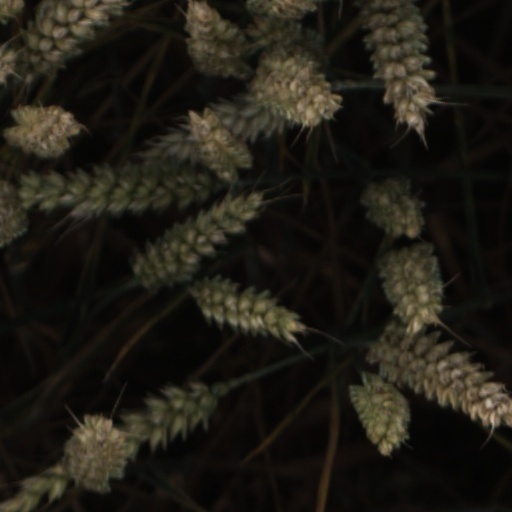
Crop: wheat